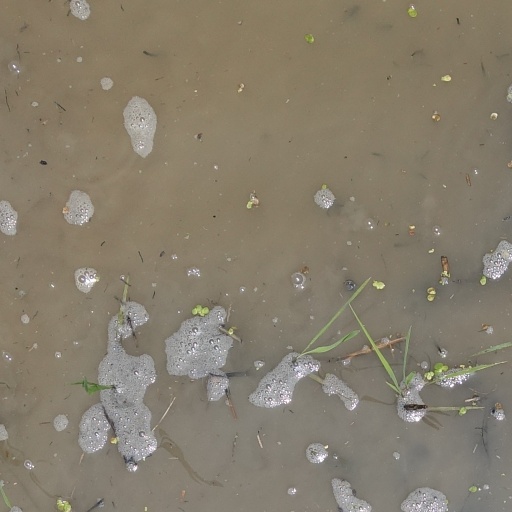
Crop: rice